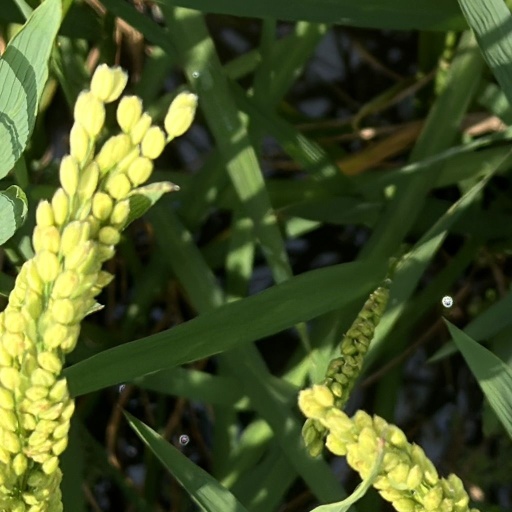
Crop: rice